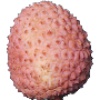
Label: Lychee 1